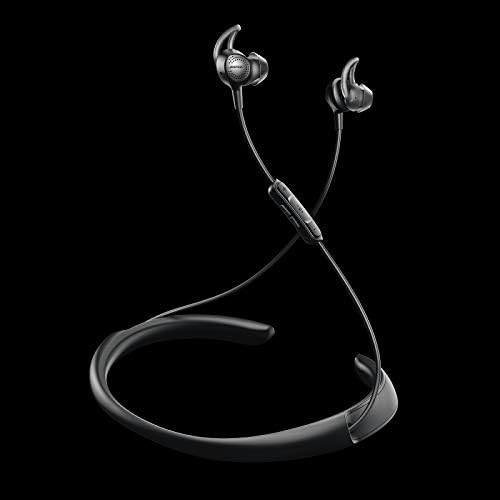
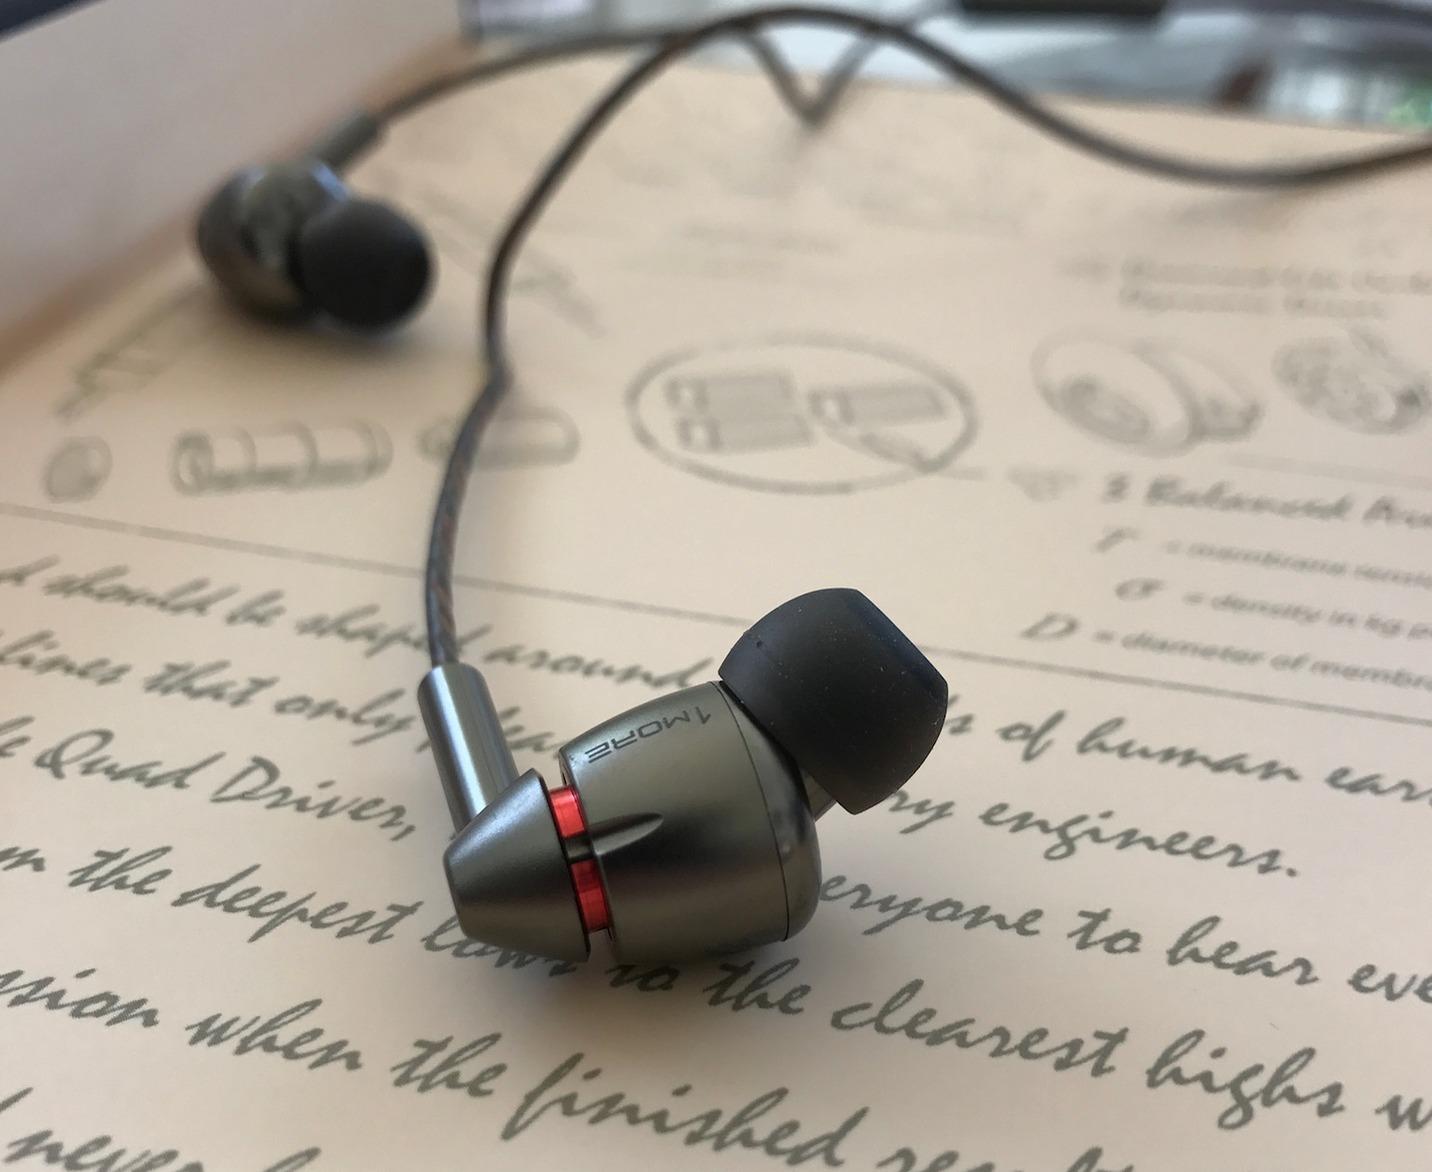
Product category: headphones
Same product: no